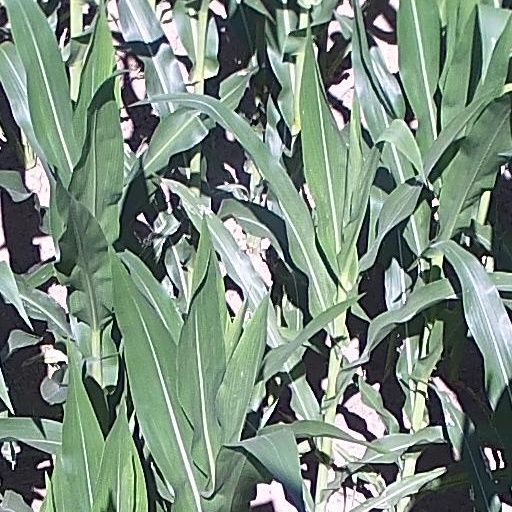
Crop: maize; corn